History of the Jews in Russia

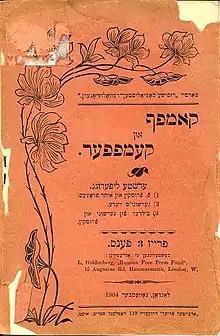
"Kampf un kempfer" – a Yiddish pamphlet published by the PSR exile branch in London 1904.

During the late 19th and early 20th centuries, the Russian Empire had not only the largest Jewish population in the world, but actually a majority of the world's Jews living within its borders. In 1897, according to Russian census of 1897, the total Jewish population of Russia was 5,189,401 persons of both sexes (4.13% of total population). Of this total, 93.9% lived in the 25 provinces of the Pale of Settlement. The total population of the Pale of Settlement amounted to 42,338,367—of these, 4,805,354 (11.5%) were Jews.